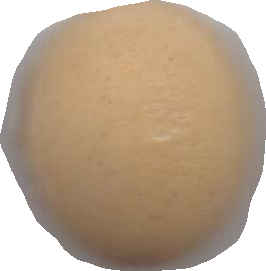
Variety: Dega